Cyrus H. McLean Trophy

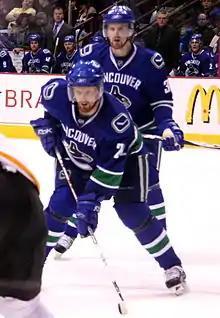
Either Daniel (front) or Henrik Sedin led the Canucks in scoring for 10 straight seasons (2007–2016).

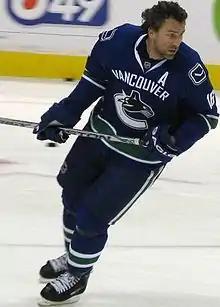
Two-time winner Trevor Linden (1991, 1992).

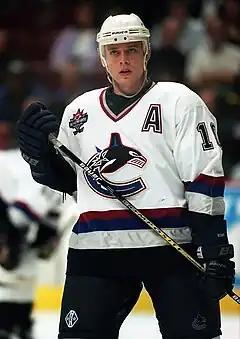
Four-time winner Pavel Bure (1993–1995, 1998).

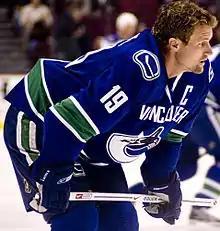
Seven-time winner Markus Naslund (1999–2004, 2006).

The Cyrus H. McLean Trophy is an award given to the annual leading point-scorer of the Vancouver Canucks of the National Hockey League (NHL). It is one of six annual team awards that are presented on the last home game of the regular season. It is named after Cyrus H. McLean who was the team president of the Vancouver Canucks from 1968 to 1970 when the team played in the Western Hockey League (WHL). The trophy was first presented in the Canucks' first NHL season in 1970–71.